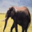
Label: elephant